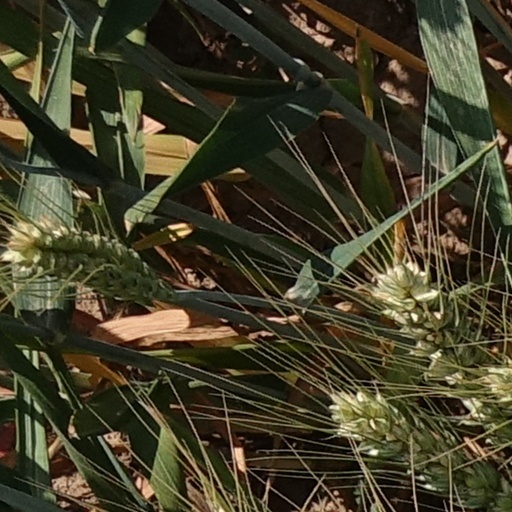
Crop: wheat